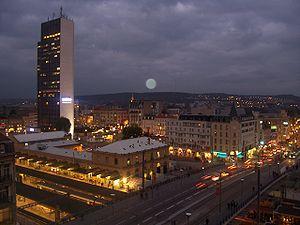
Vue sur la Gare de Nancy.
Nancy, contrairement à beaucoup de villes françaises, ne s'est pas développée circulairement autour d'un hyper-centre. Elle s'est développée depuis la période médiévale par la construction de nouveaux ensembles urbanistiques successifs, les uns à côté des autres, qui au cours des siècles ont généré l'une des villes les plus denses de France et d'Europe.
Nancy /nɑ̃.si/ est une commune française située en Lorraine au bord de la Meurthe à quelques kilomètres en amont de son point de confluence avec la Moselle, un affluent du Rhin, à 281 km à l'est de Paris et 116 km à l'ouest de Strasbourg. C'est la préfecture du département de Meurthe-et-Moselle, en région Grand Est. Ses habitants sont appelés les Nancéiens.
Charles III - Centre Ville est un des onze quartiers de Nancy.